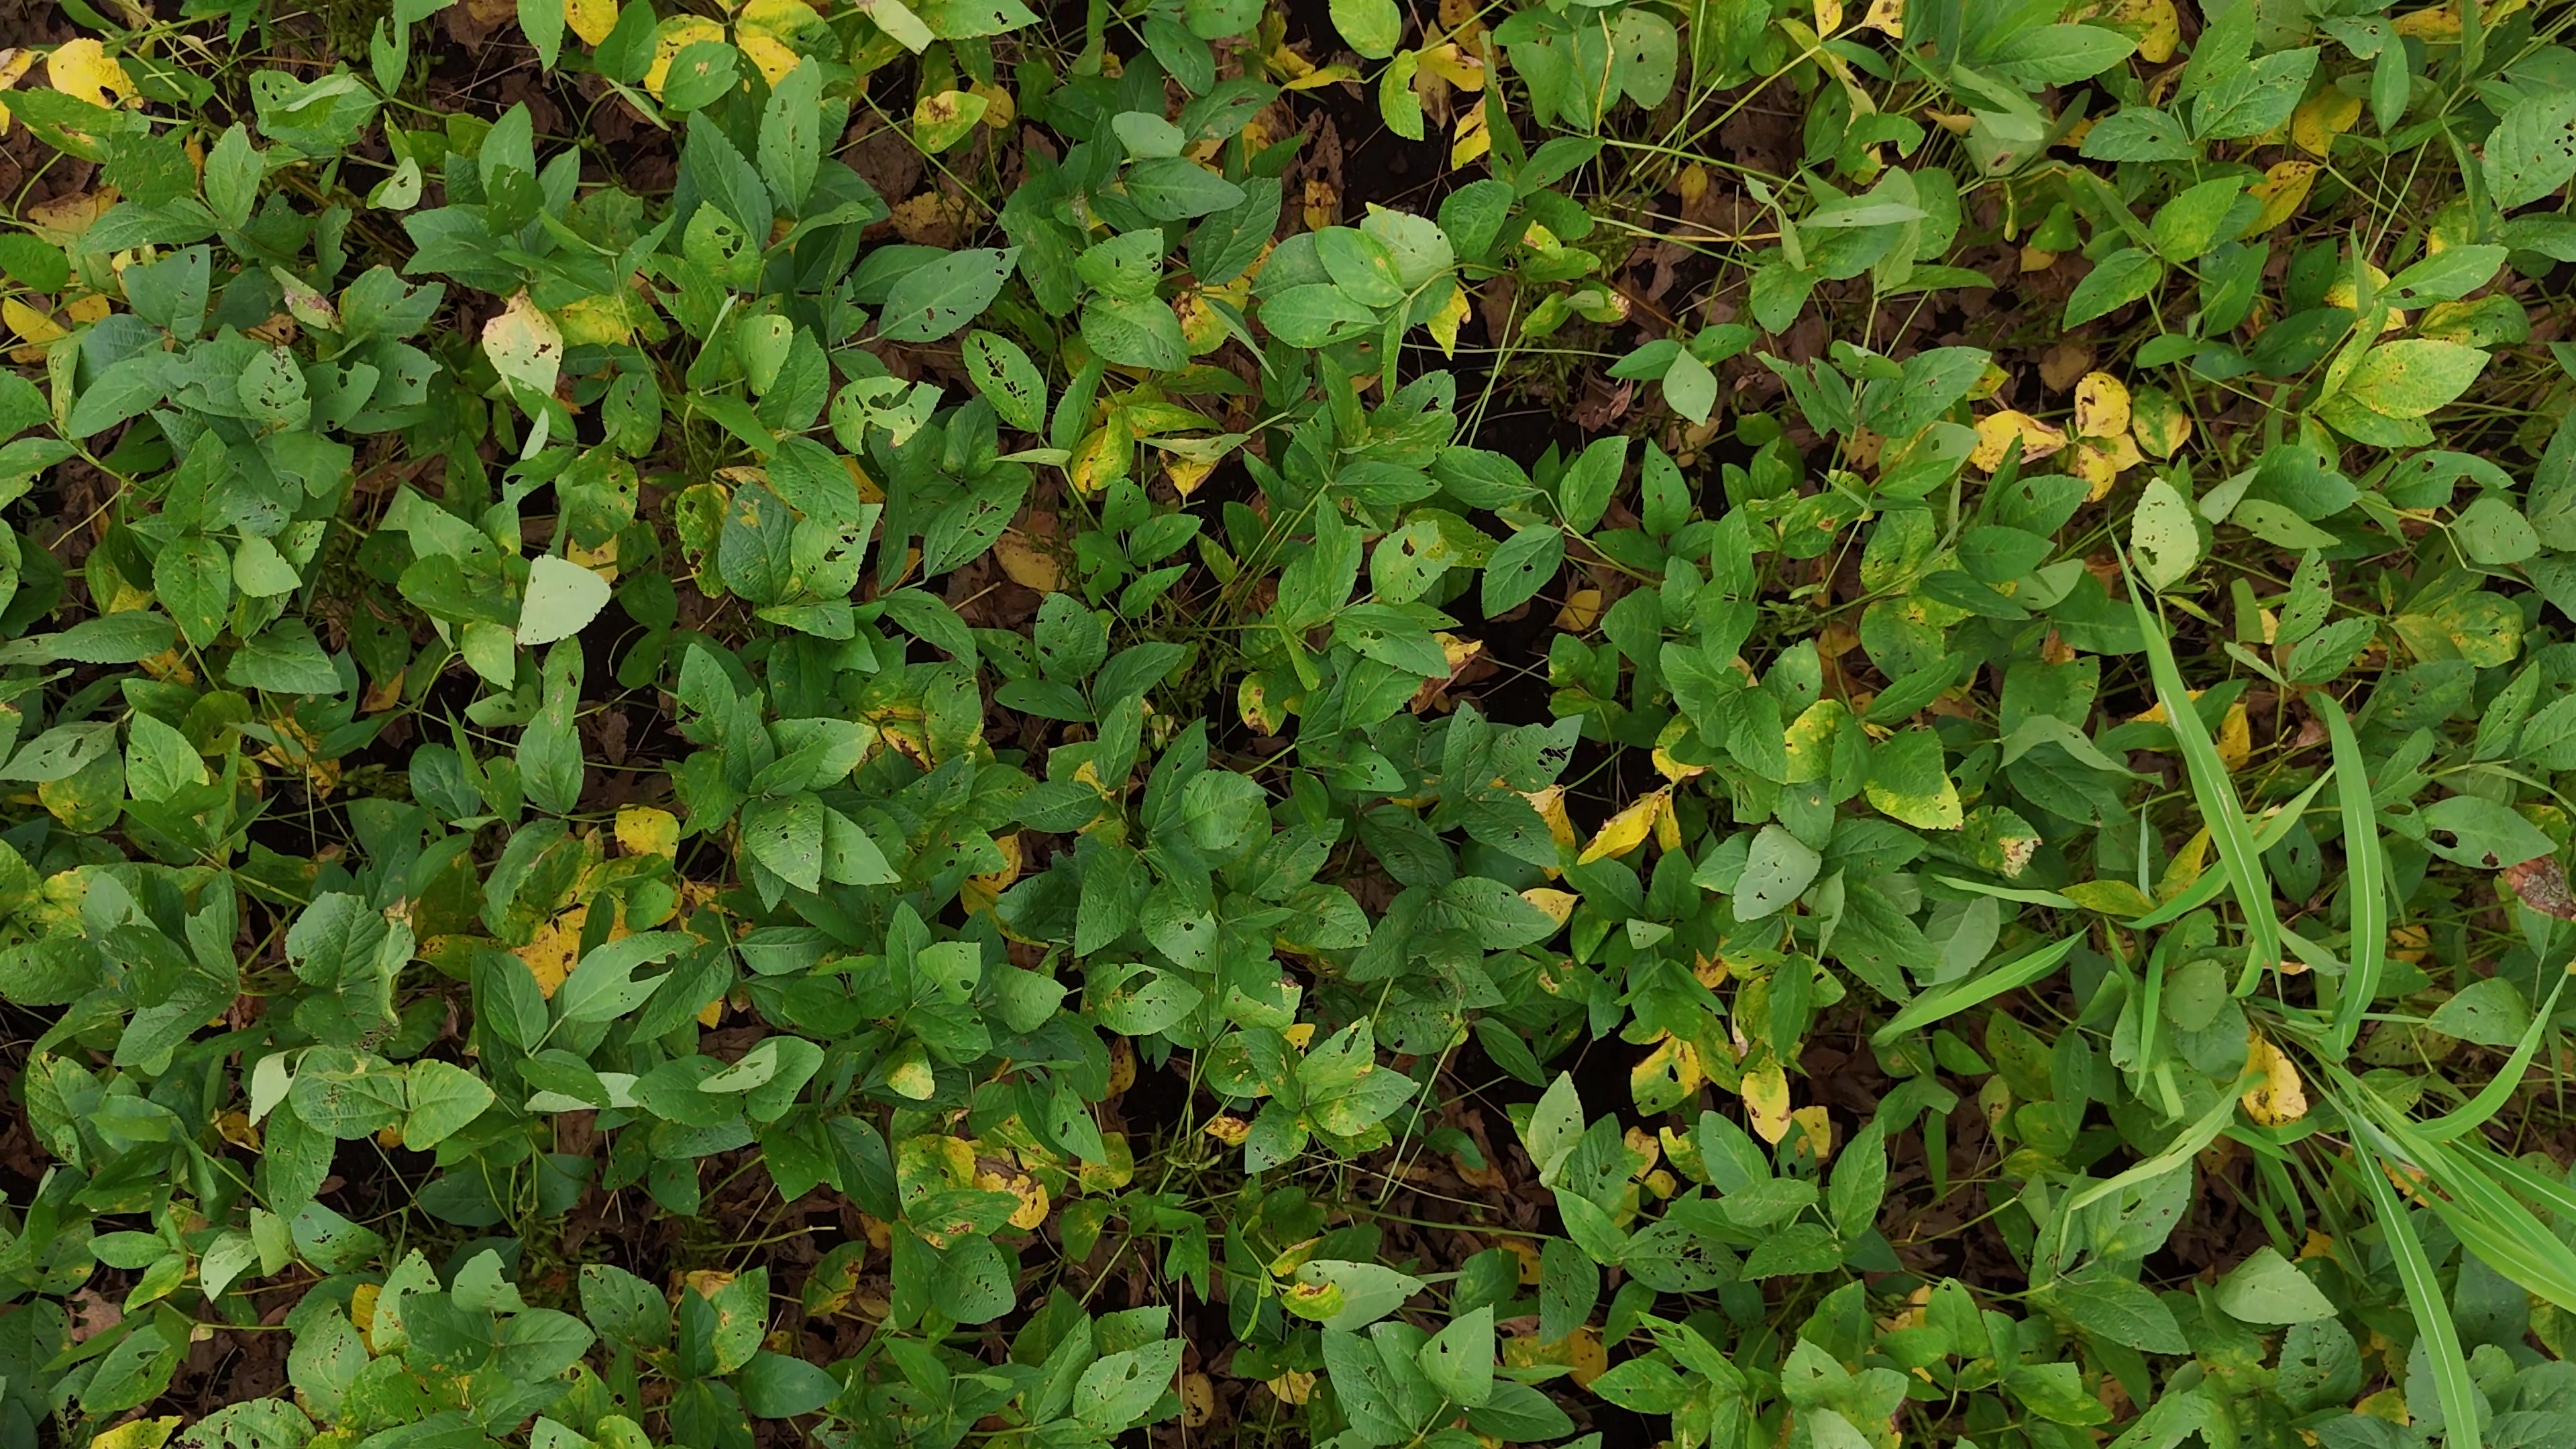
Label: Rust